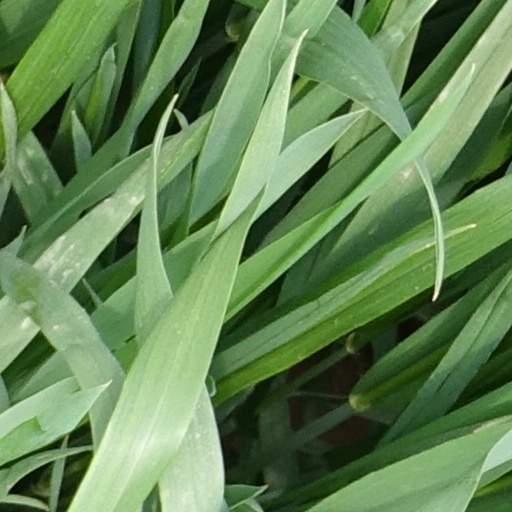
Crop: wheat